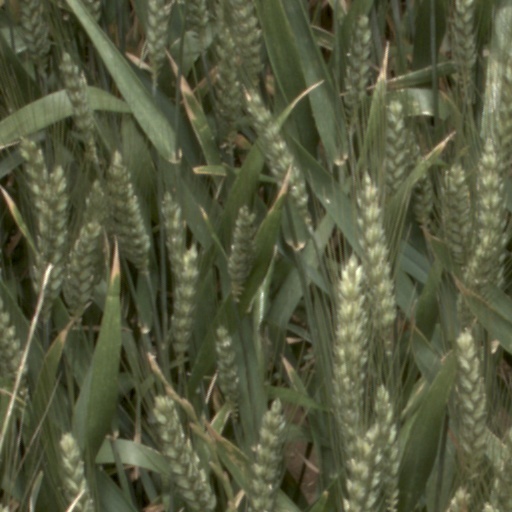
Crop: wheat